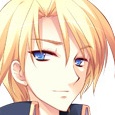
Portrait style: Anime Portrait